WEEC

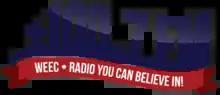
Former logo.

A construction permit for WEEC was granted in March 1961 to Paul Pontus, Dwight Coffelt, and Rev. Glenn Greenwood. The station signed on the air on . At first, it was a commercial radio station. However, all commercial programming was eliminated just one year later on December 15, 1962.